BP Structure

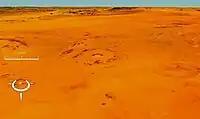
Oblique Landsat image of BP crater draped over digital elevation model (x5 vertical exaggeration); screen capture from NASA World Wind

The BP Structure, also known as Gebel Dalma, is an exposed impact crater in Libya. It is so called because it was identified by a BP (then British Petroleum) geological survey team.